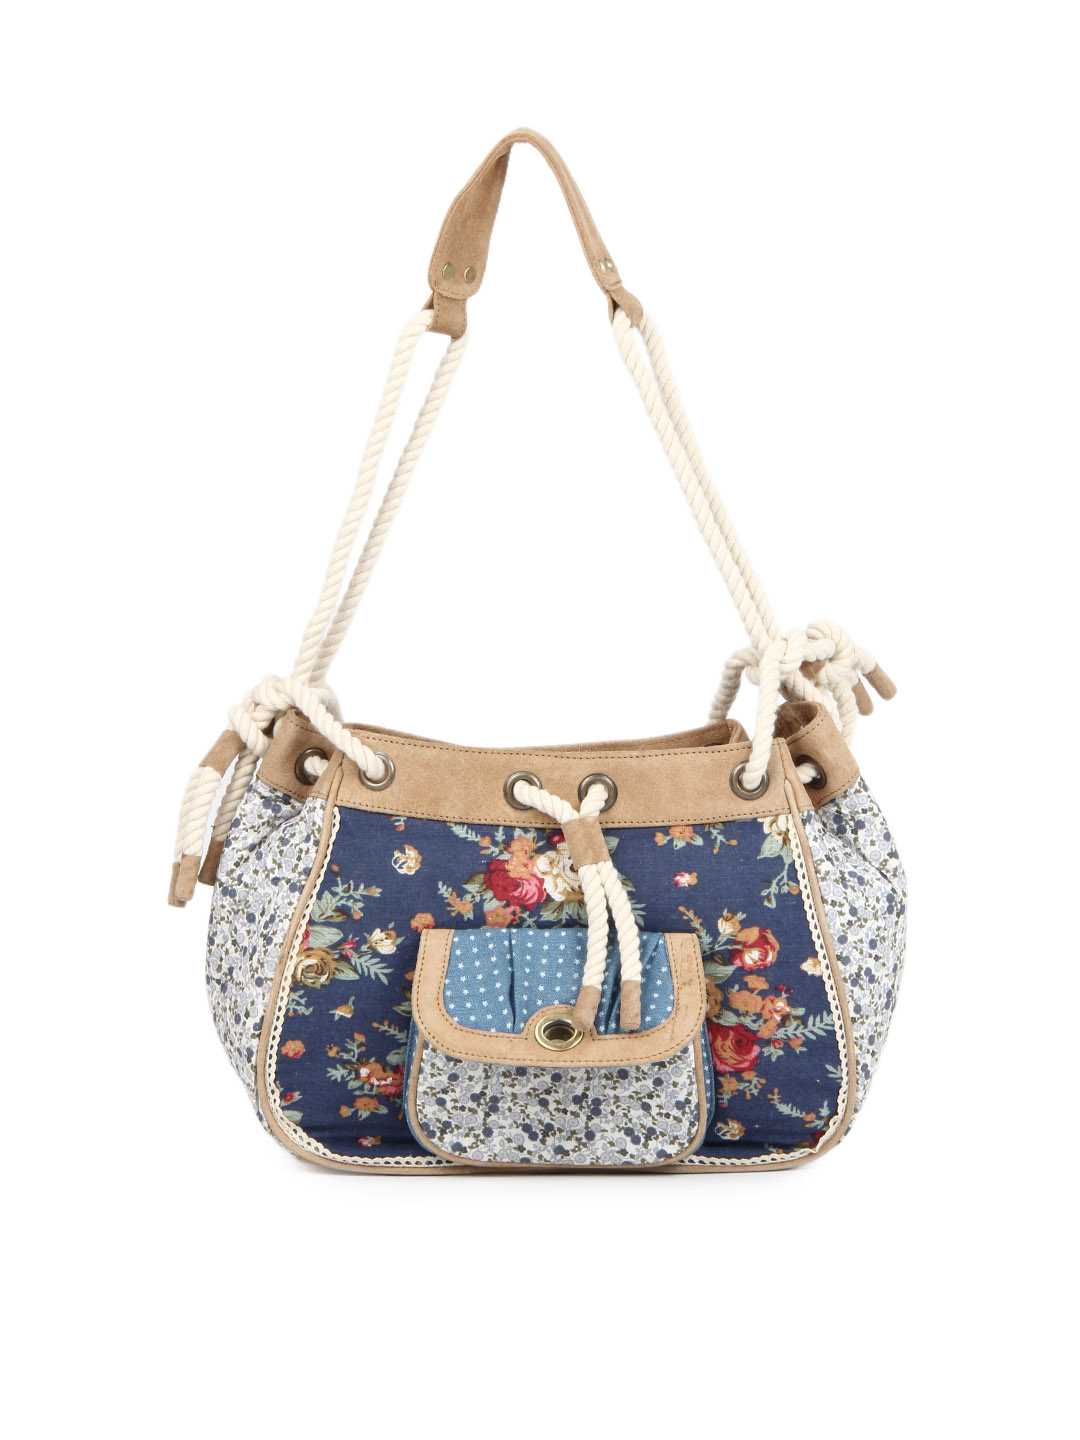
Ivory Tag Women Blue and Brown Floral Print Handbag
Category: Accessories / Bags / Handbags
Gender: Women
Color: Blue
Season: Winter 2012
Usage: Casual